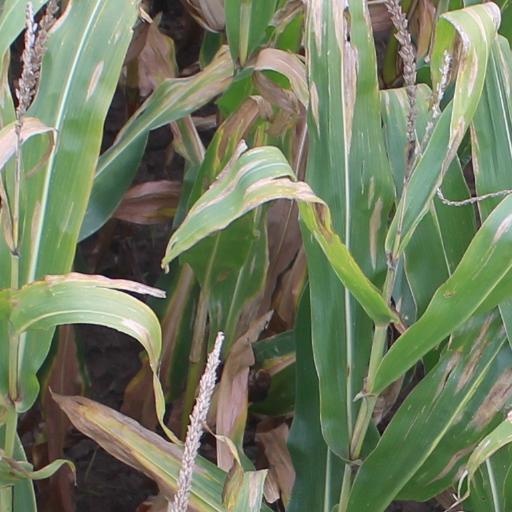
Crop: maize; corn